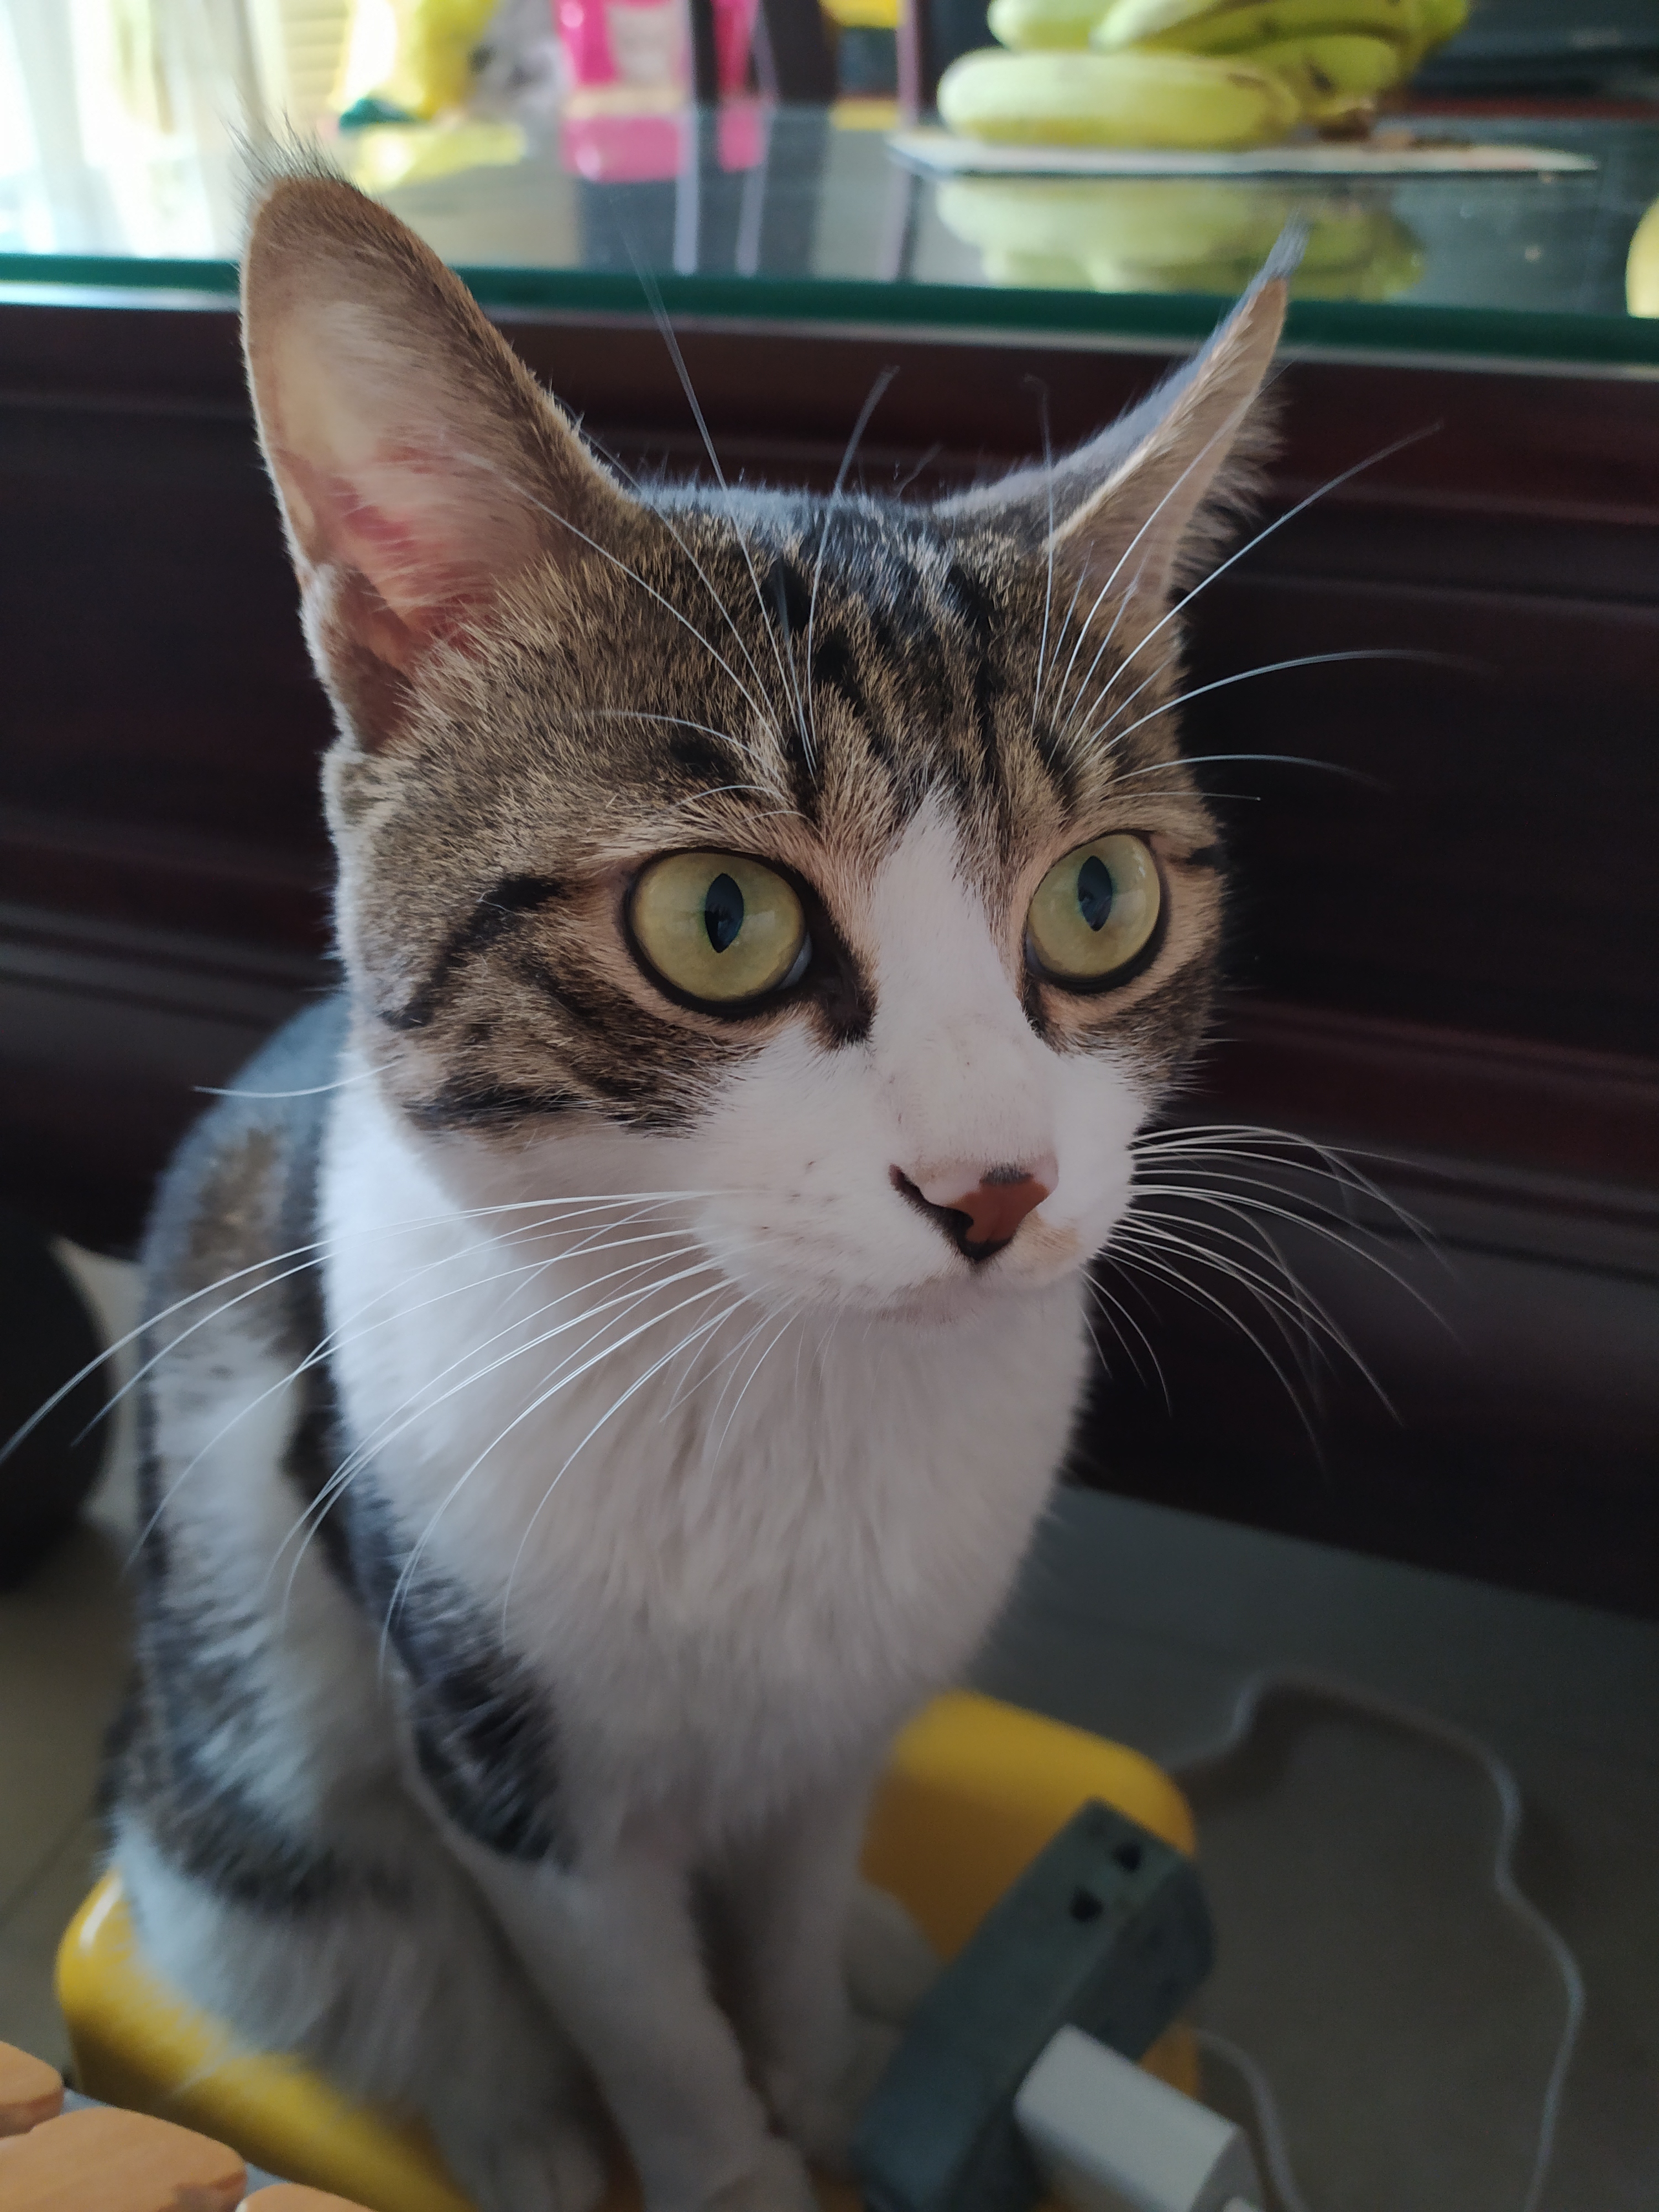
cat, small to medium sized cats, whiskers, felidae, domestic short haired cat, aegean cat, american shorthair, tabby cat, european shorthair, carnivore, american wirehair, asian, kitten, fur, fawn, ear